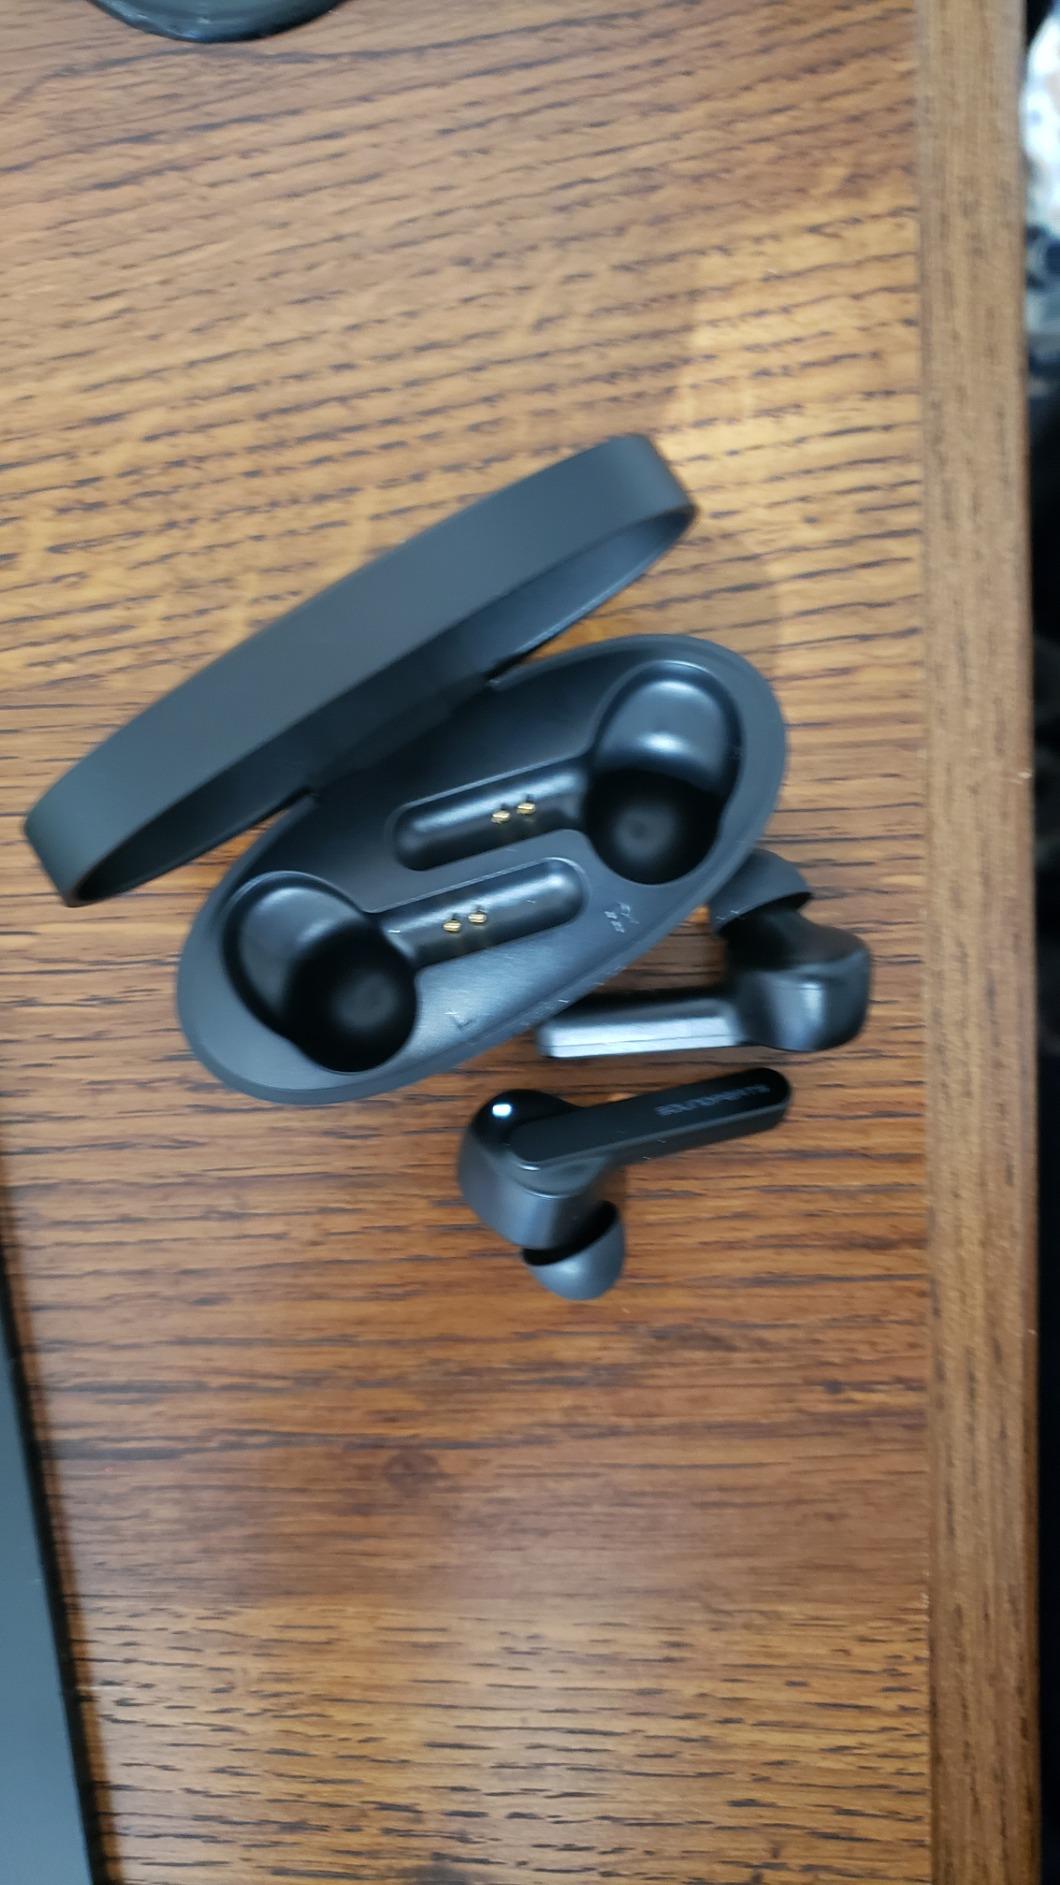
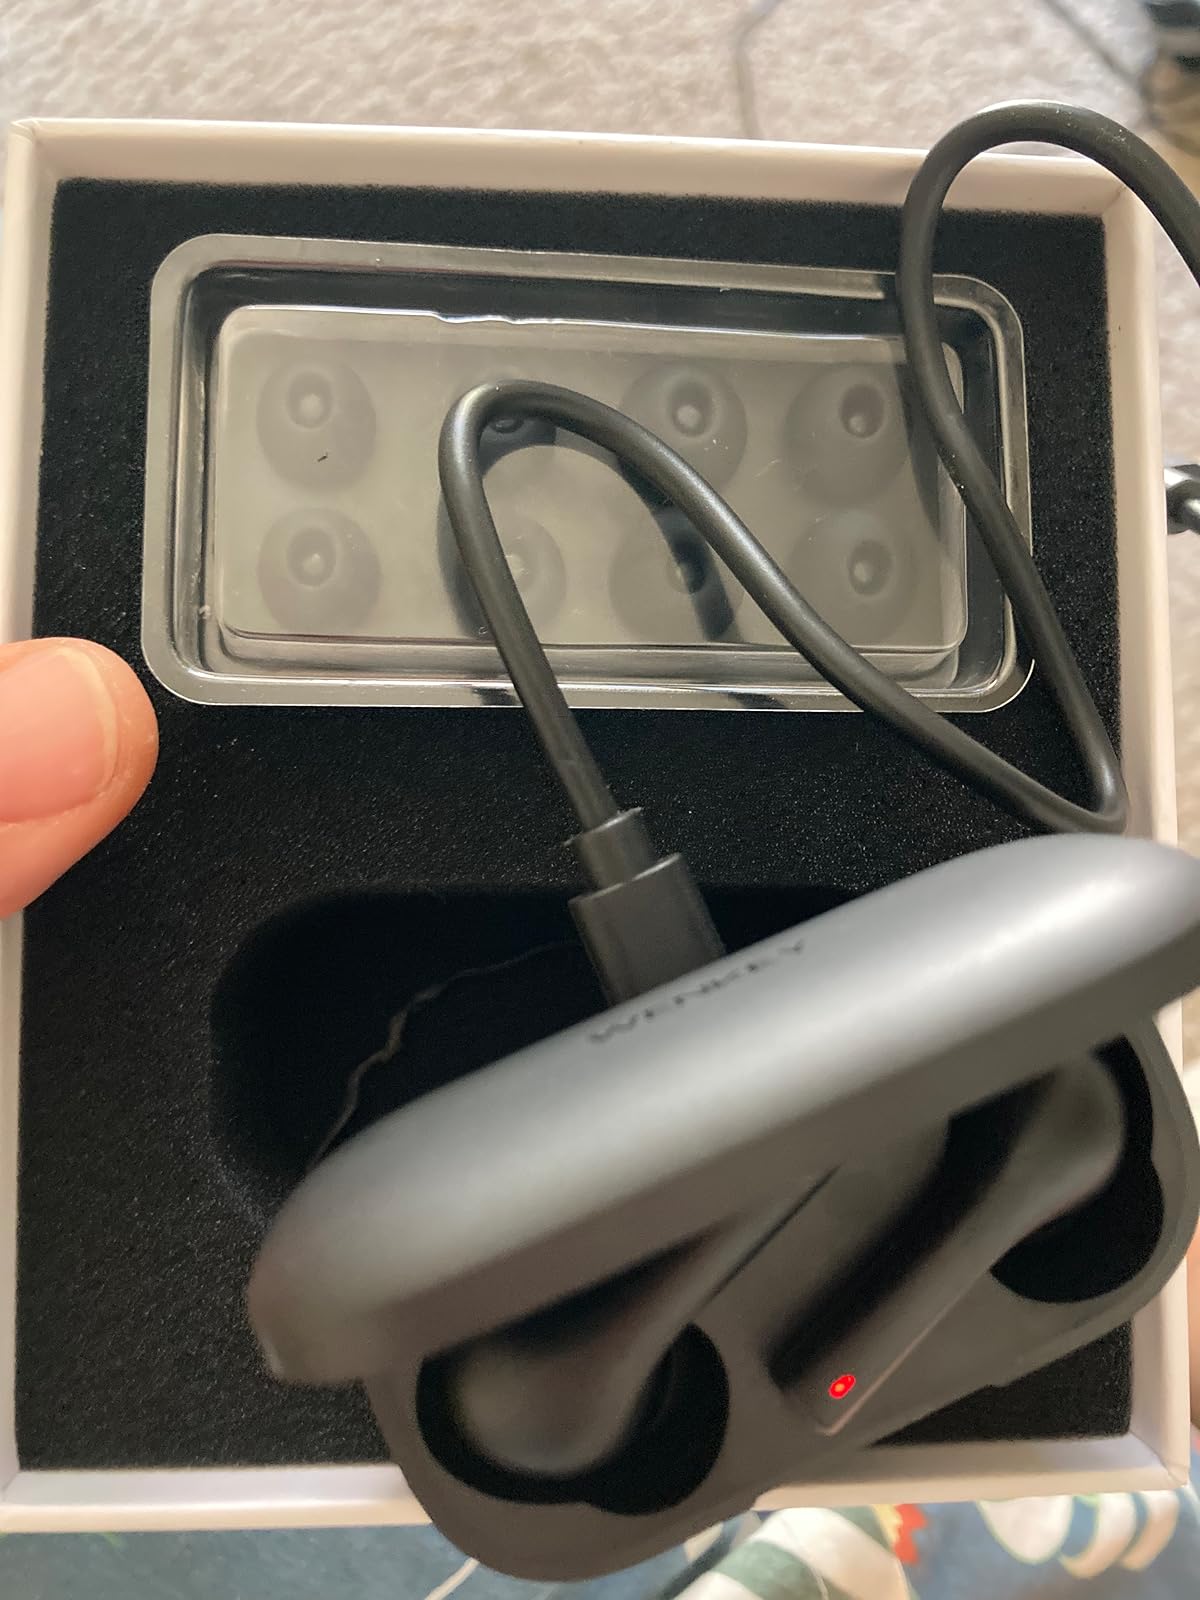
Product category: earbuds
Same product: no